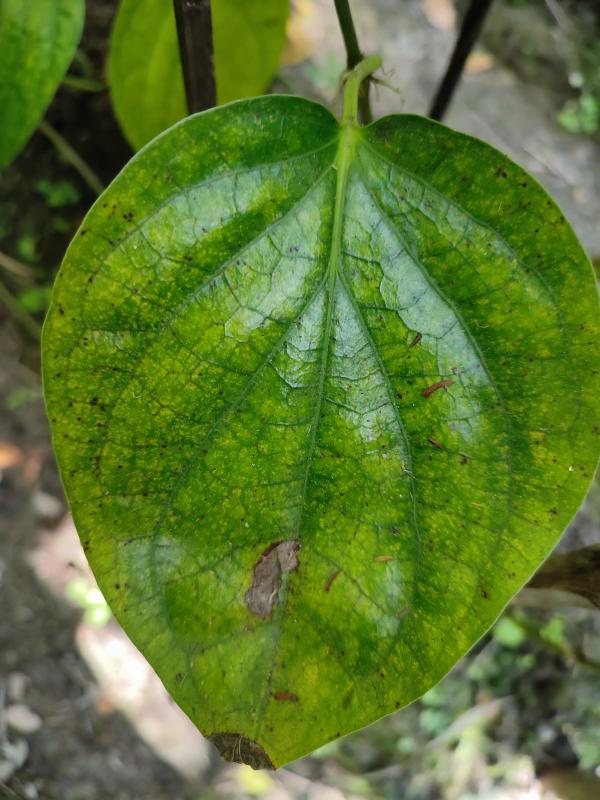
Label: Bacterial_Leaf_Disease